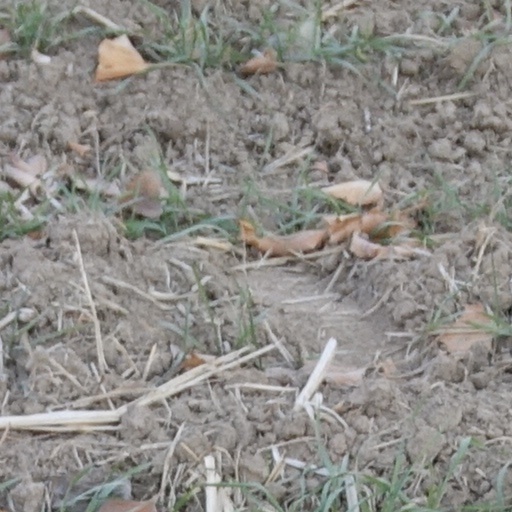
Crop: wheat